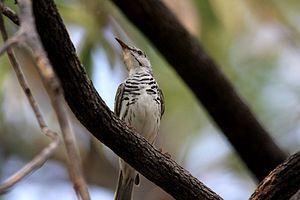
Ramsayornis est un genre d'oiseaux de la famille des Meliphagidae.